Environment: real
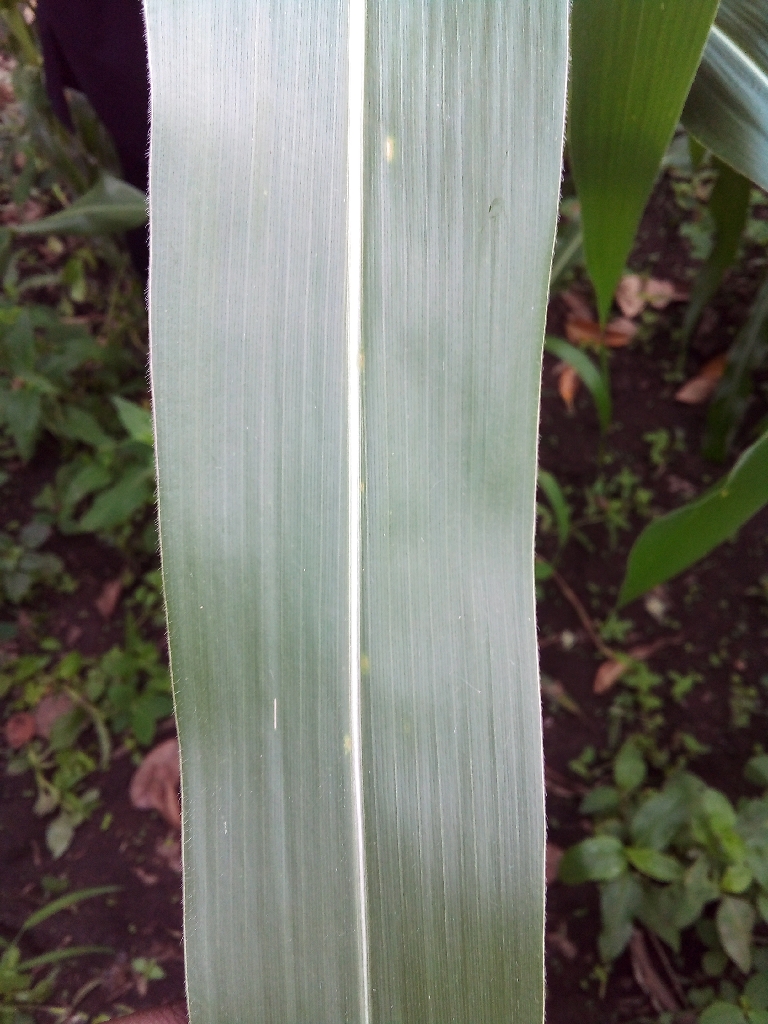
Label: healthy